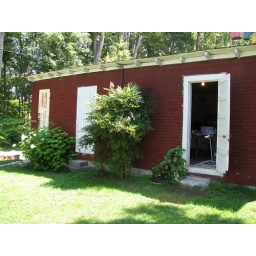
notice the apple in the door way